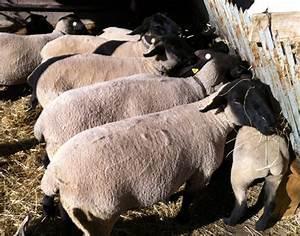
sheep